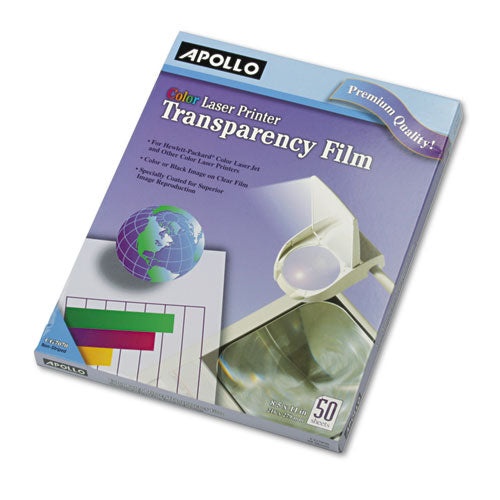
Apollo® Color Laser Transparency Film, 8.5 x 11, 50/Box
Brand: KING SUPPLY INC
Create stunning overhead projection presentation materials with Apollo® Transparency Film. Exceptional-quality, clear film provides superior marking adhesion. Color Laser Transparency Film—Specially coated for brilliant, highly detailed, color image reproduction. Suggested Film Use: Laser Copiers & Printers; Film Color: Clear; Sensing/Handling Strip: No; Roll/Sheet: Sheet.
Category: Office Supplies > Presentation Supplies > Transparencies